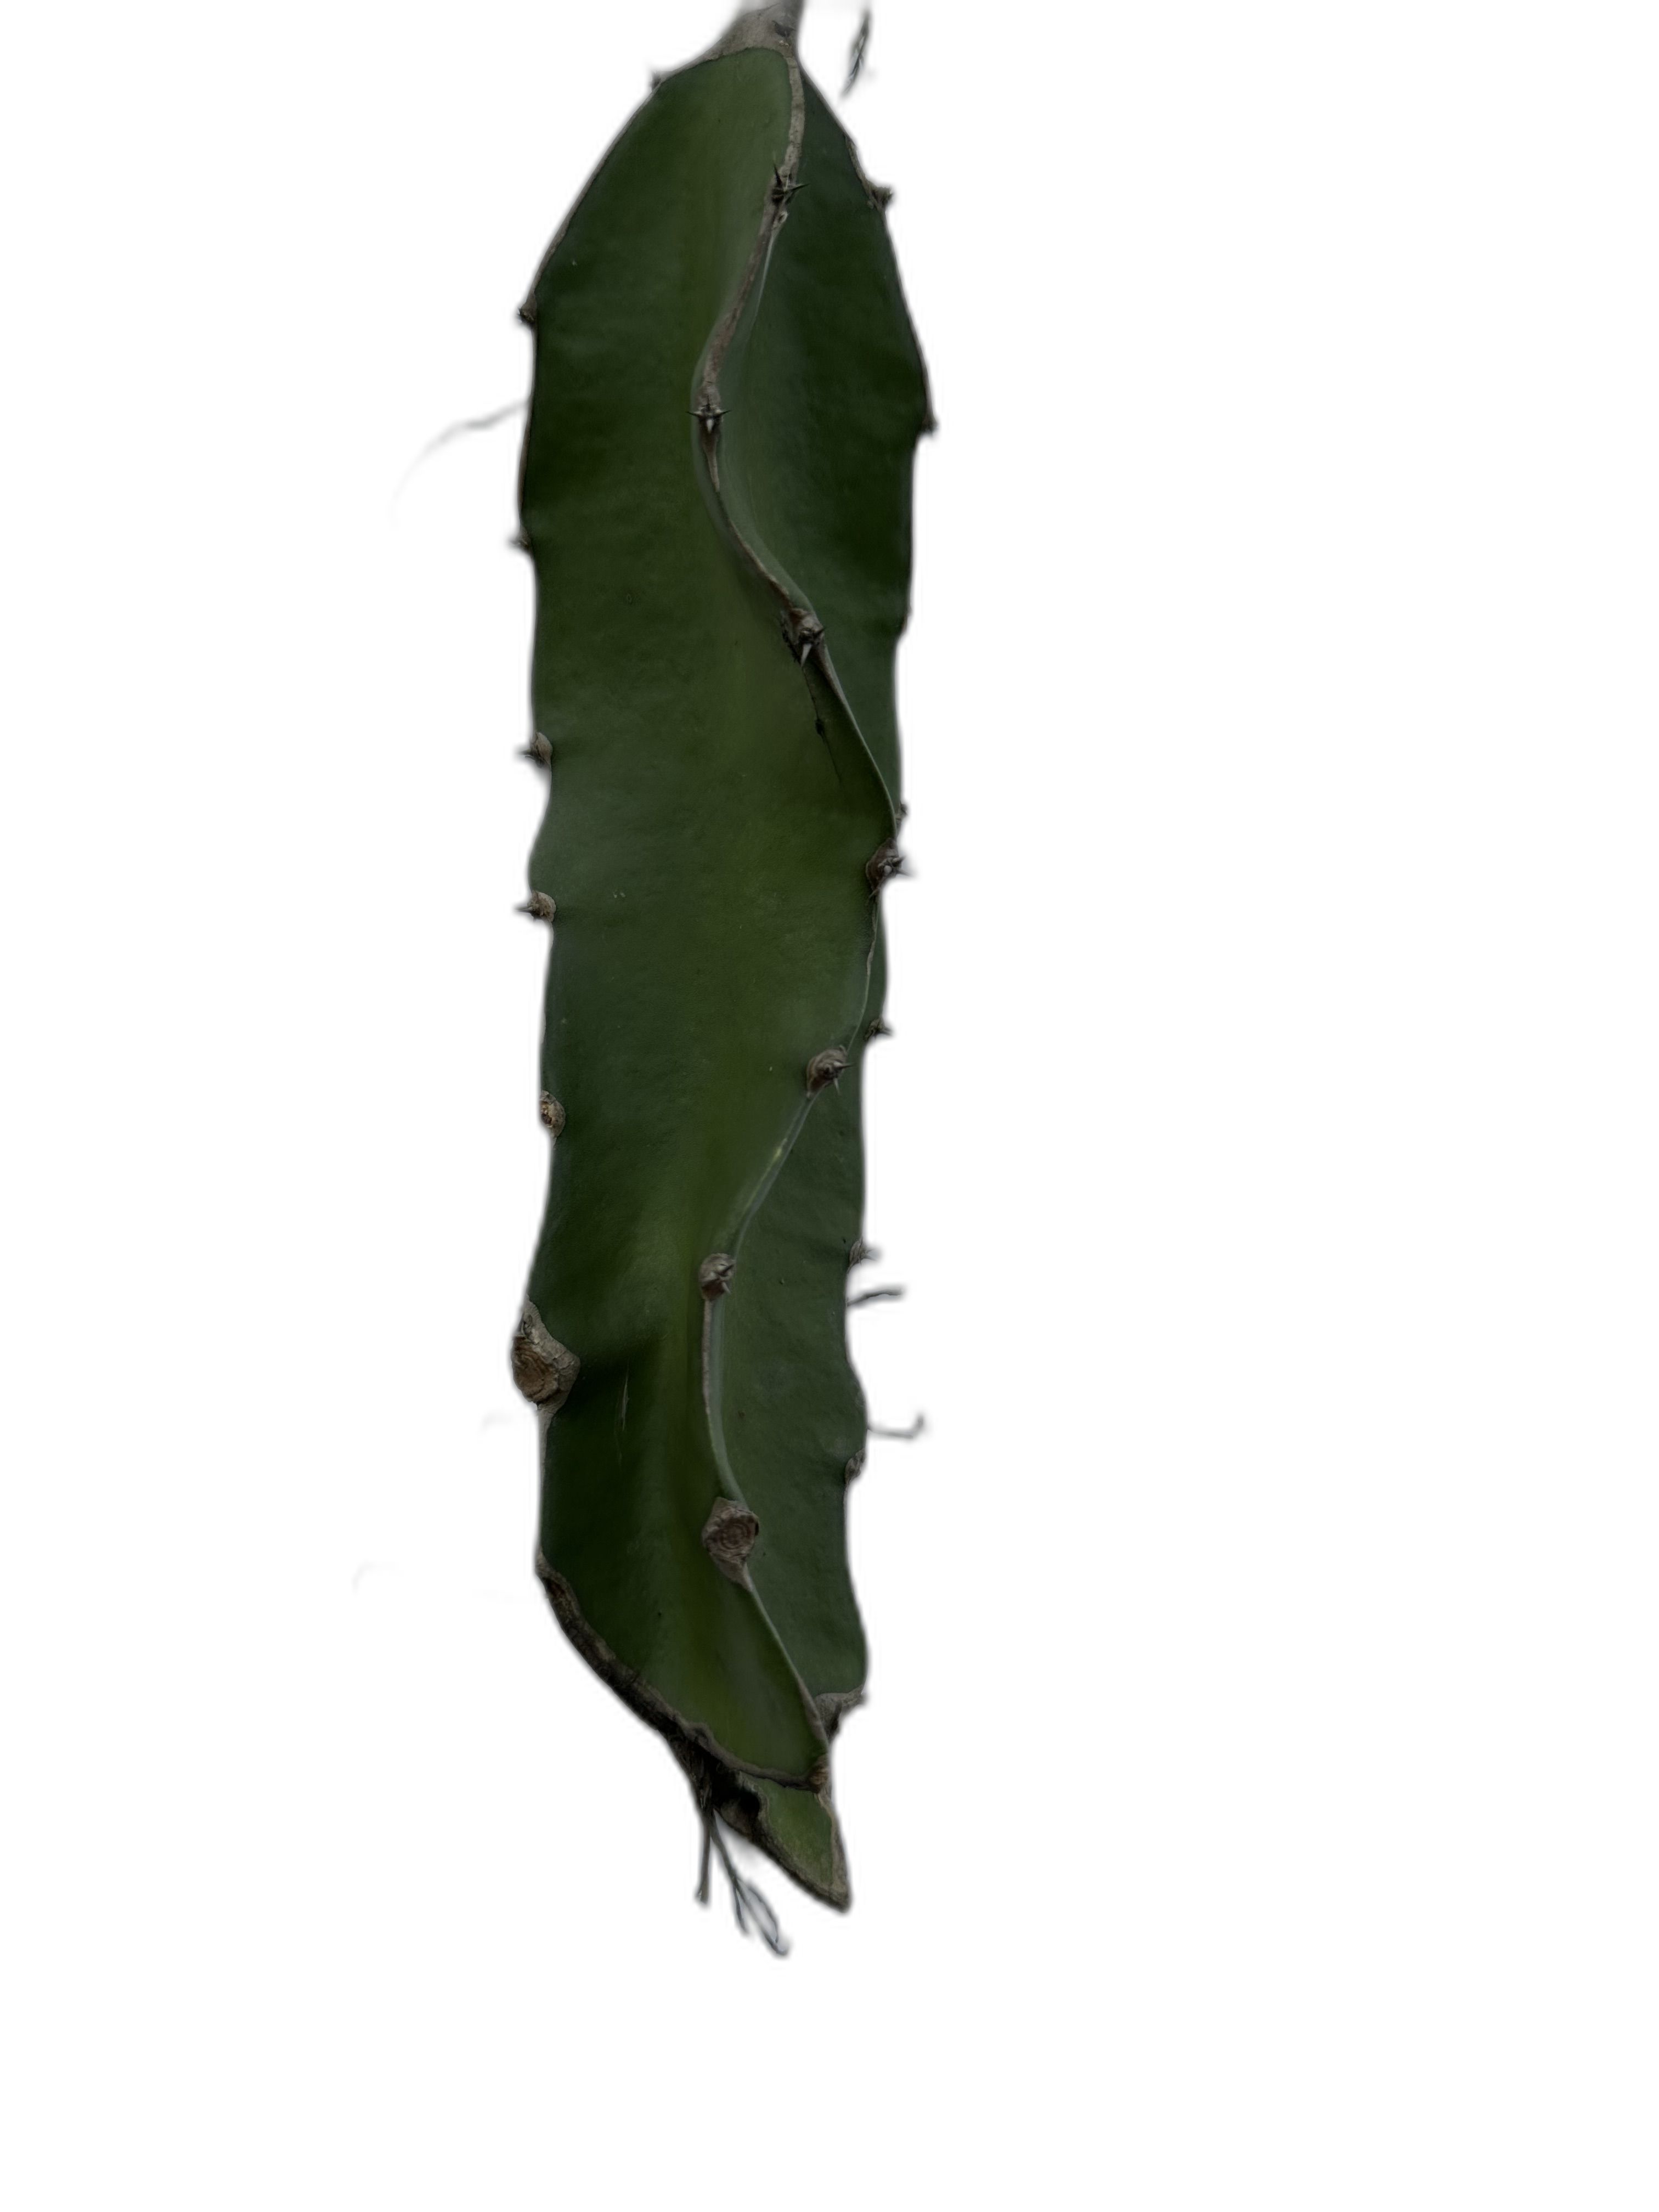
Label: Good leaf